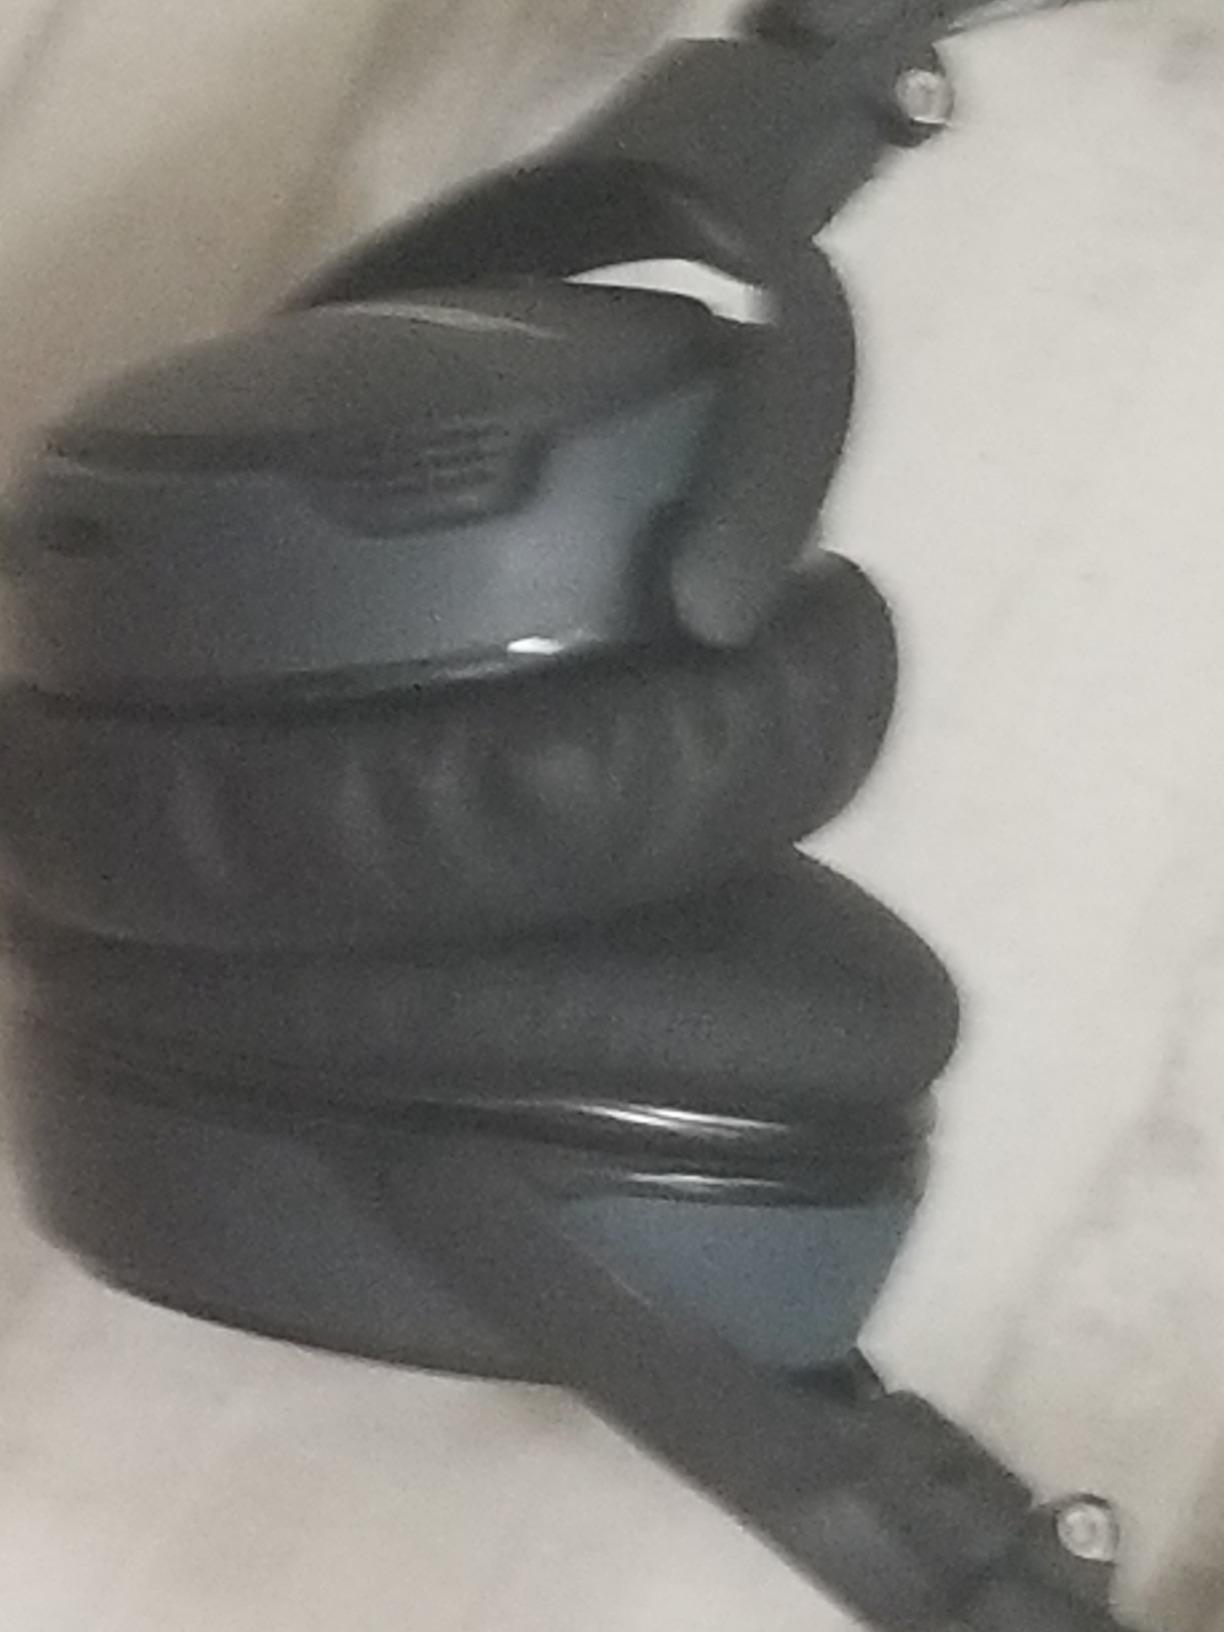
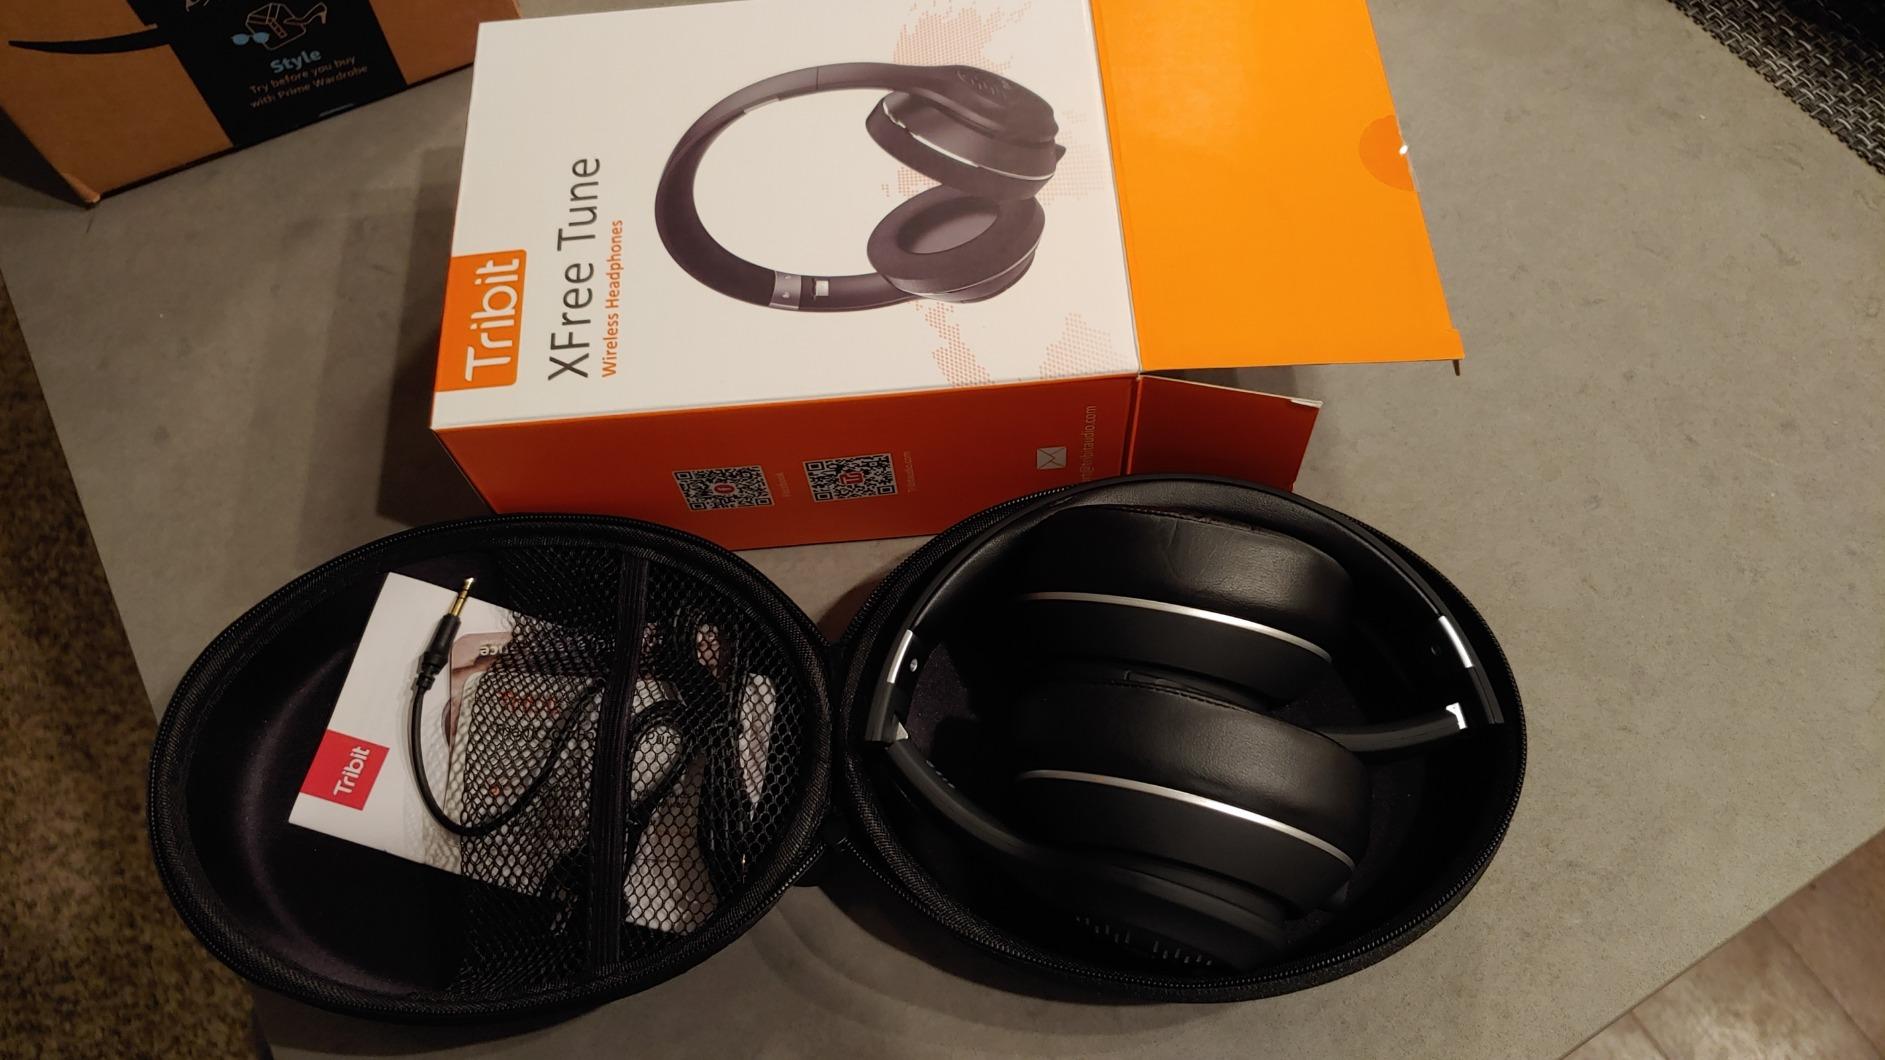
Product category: headphones
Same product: no